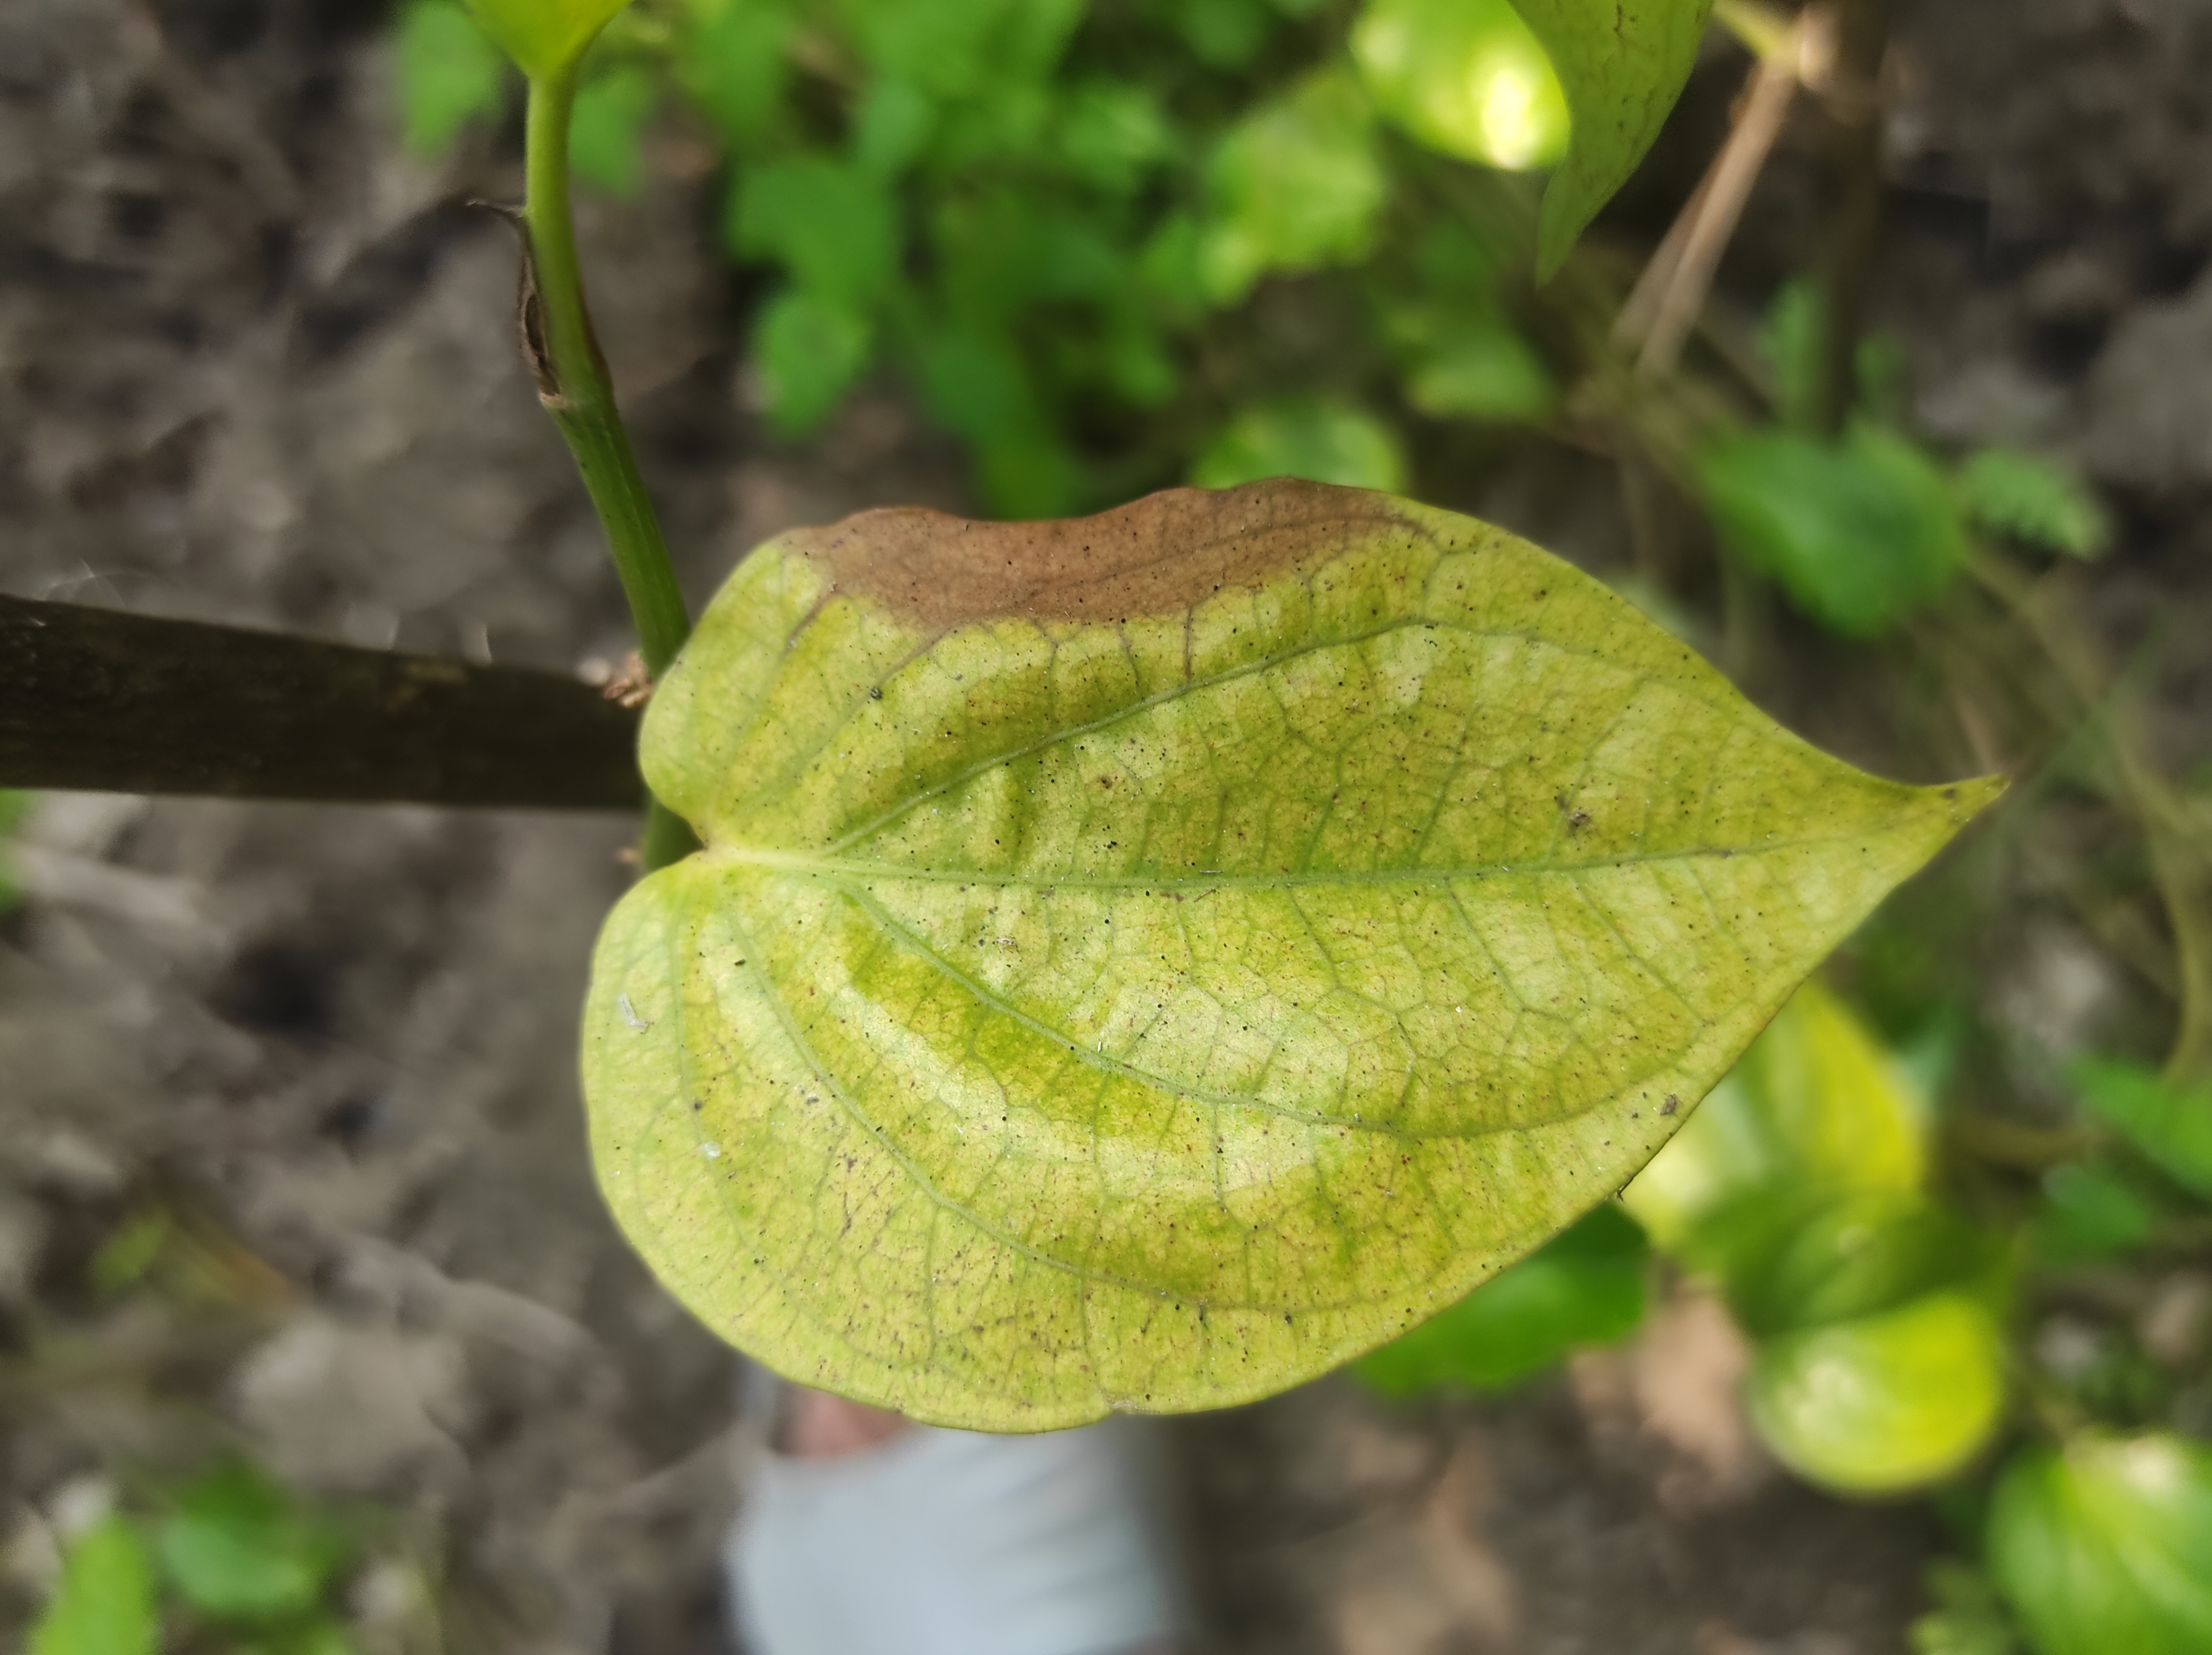
Label: Fungal_Brown_Spot_Disease